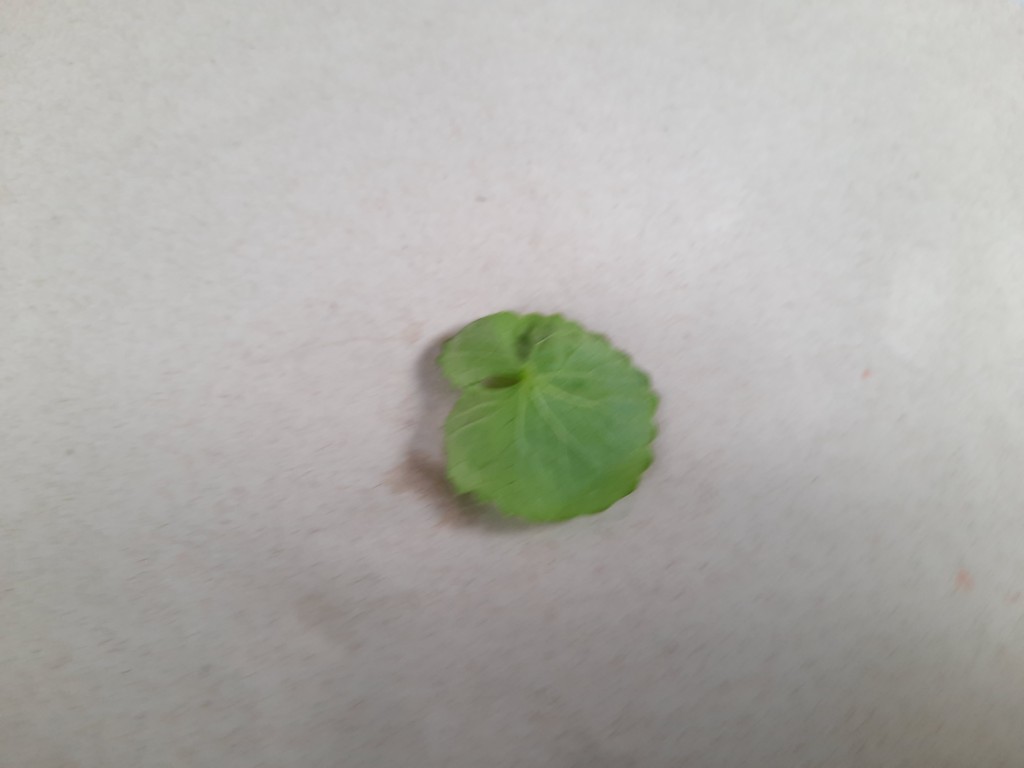
Label: Healthy